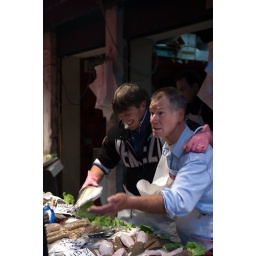
Venice in November. The fish market at the Grand Canal.Nikon D3Nikkor 28-70 / 2.8